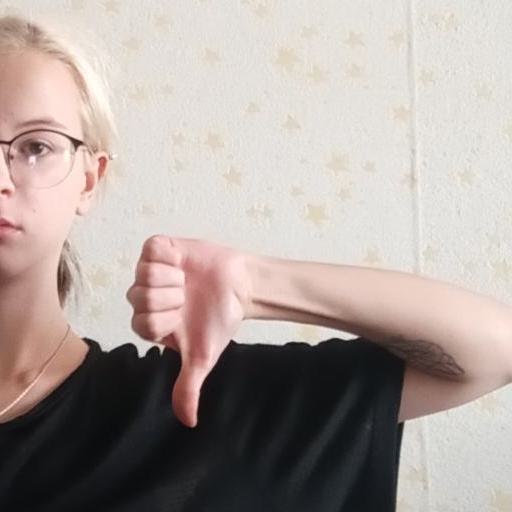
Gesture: dislike